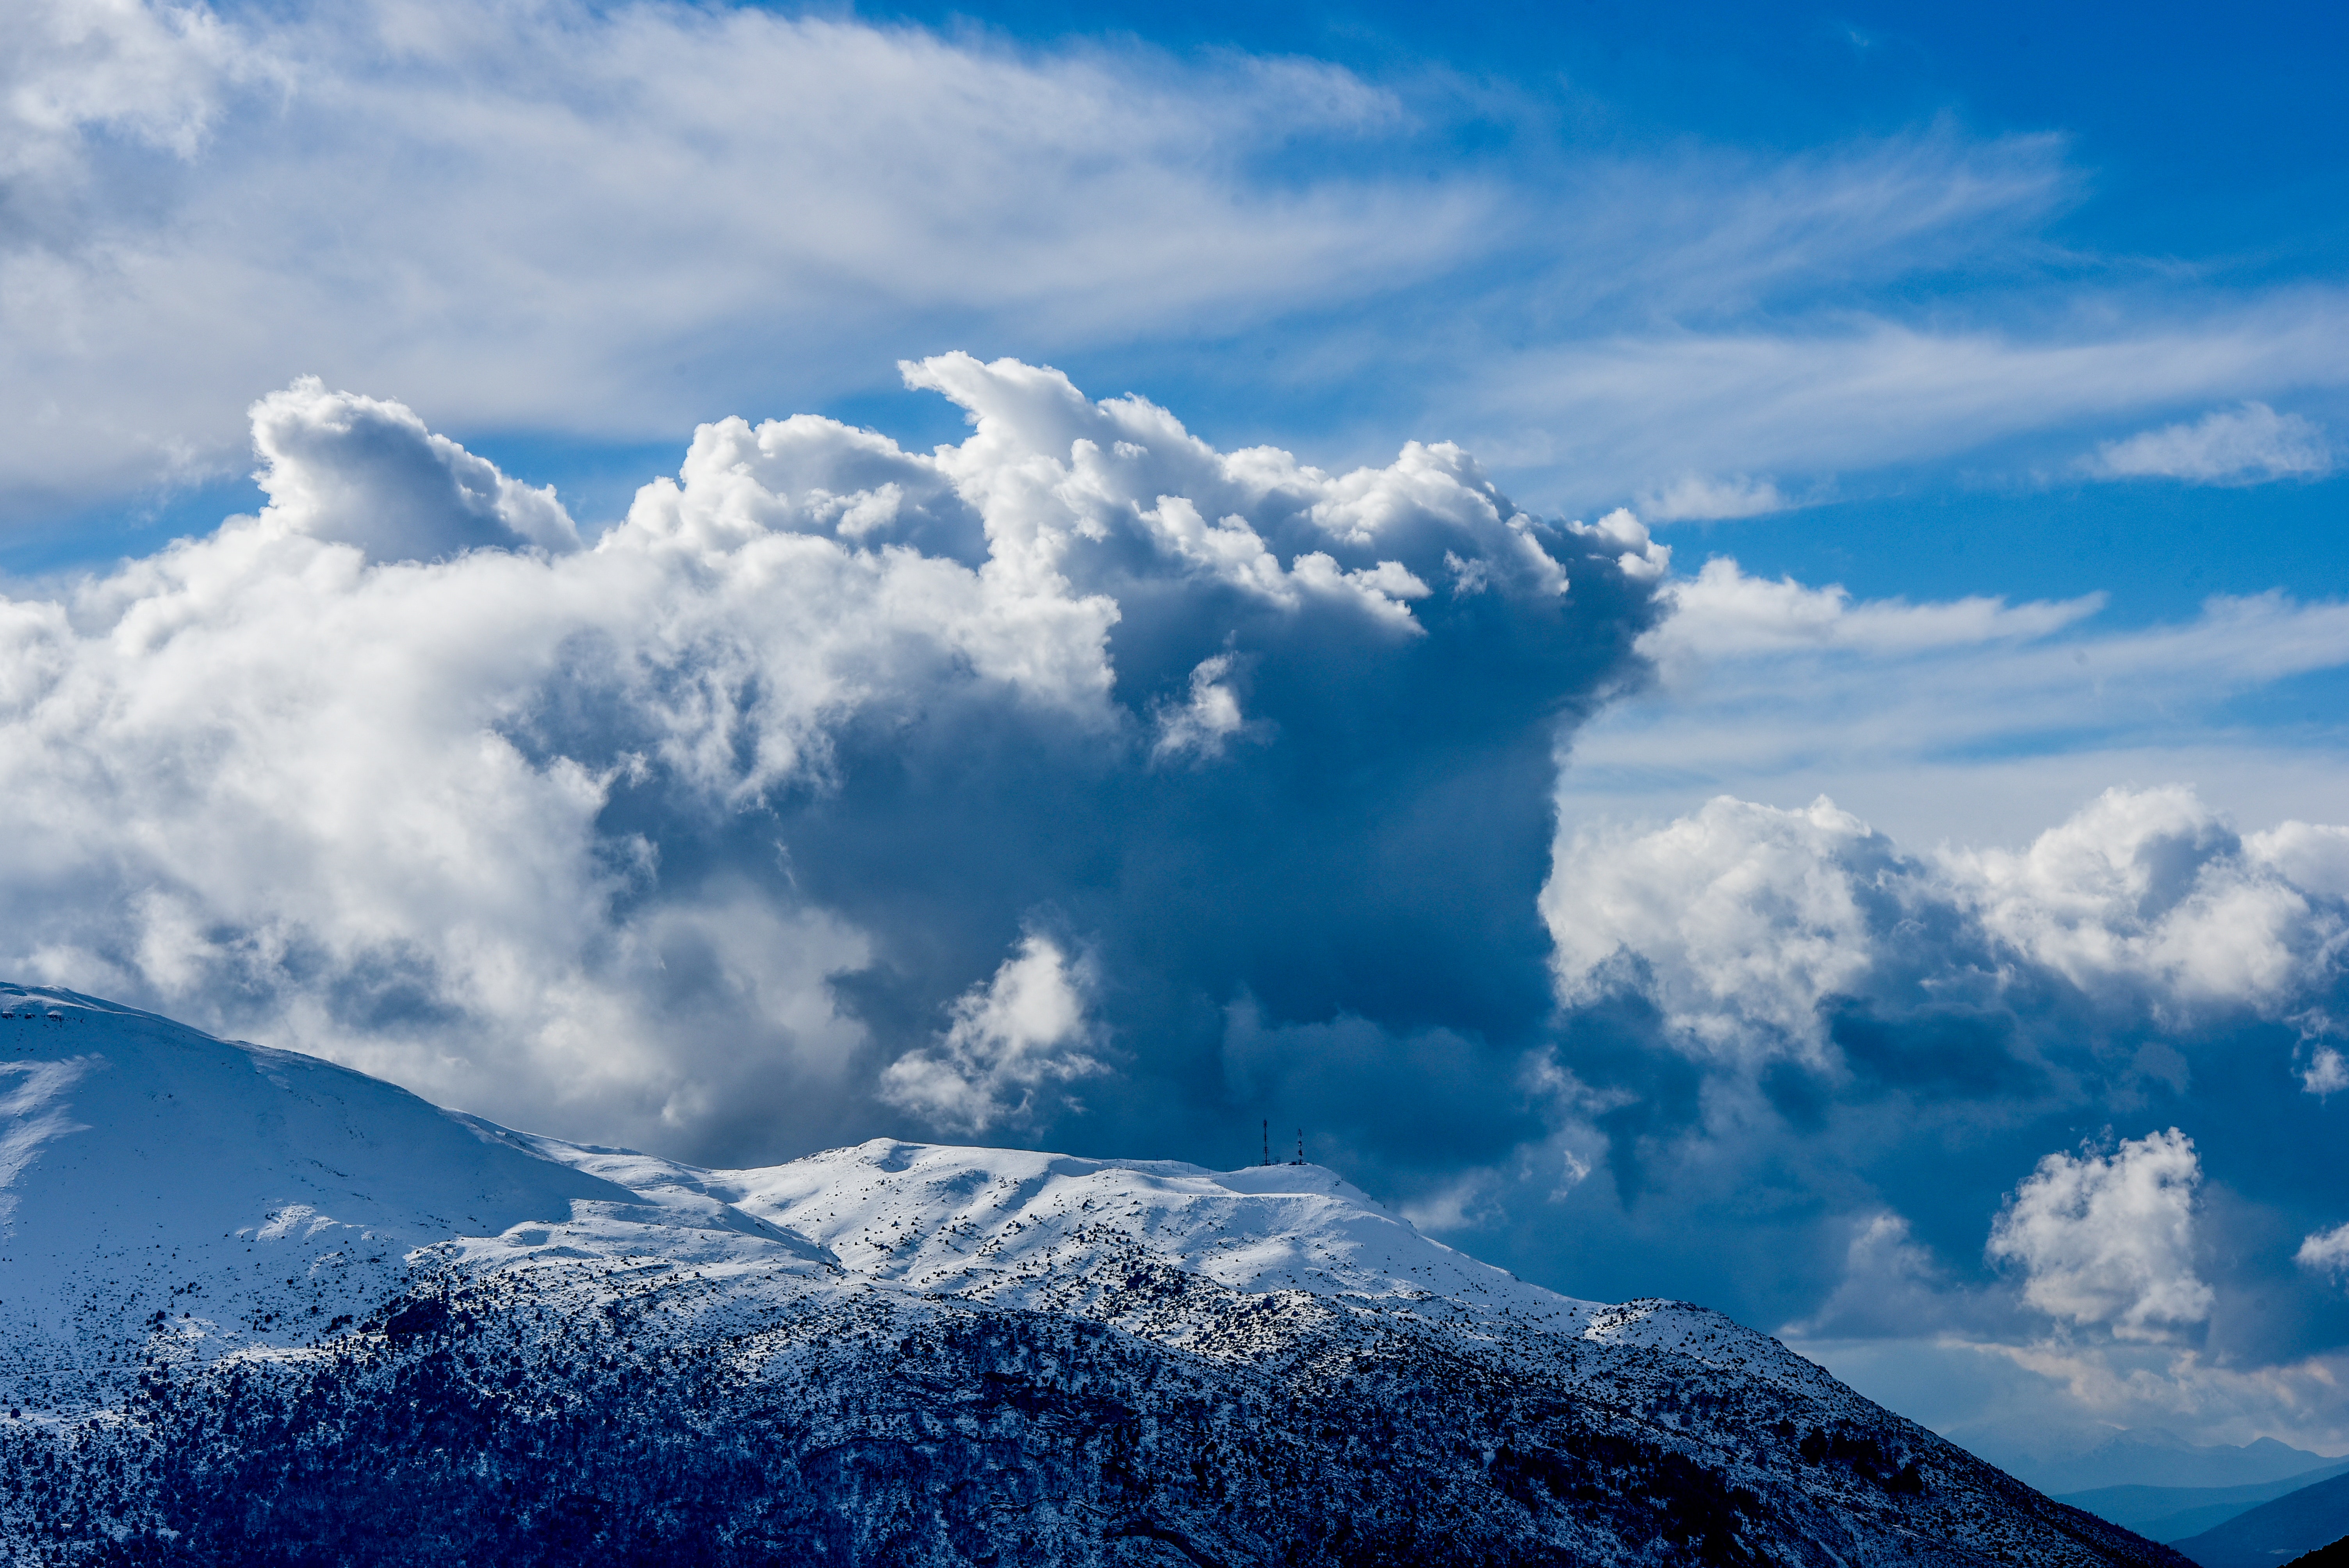
sky, cloud, cumulus, blue, mountainous landforms, nature, mountain, mountain range, daytime, natural landscape, meteorological phenomenon, atmosphere, ridge, summit, landscape, highland, hill, fell, snow, massif, mount scenery, geological phenomenon, alps, stratovolcano, horizon, winter